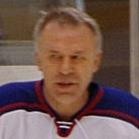
Age: 49